Serangoon MRT station

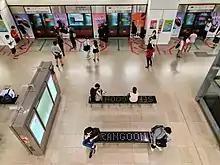
Two rectangular benches with the word "Serangoon" engraved on a black background.

The CCL platforms of Serangoon station feature a set of "art seats" entitled "Matrix". Though the platform seats are intended to be works of art, they are designed to remain functional and practical. This work by Lui Honfay and Yasmine Chan, along with "Rain", was selected through the International Art Seats Design Competition in 2006. "Matrix" consists of a series of benches engraved with the station name in a dot-matrix style on the seat surface. The dot-matrix system was adopted as it was flexible enough to be mass-produced for use in many stations. The intriguing combination of signage and seat "impressed" the judges who awarded it the top prize.